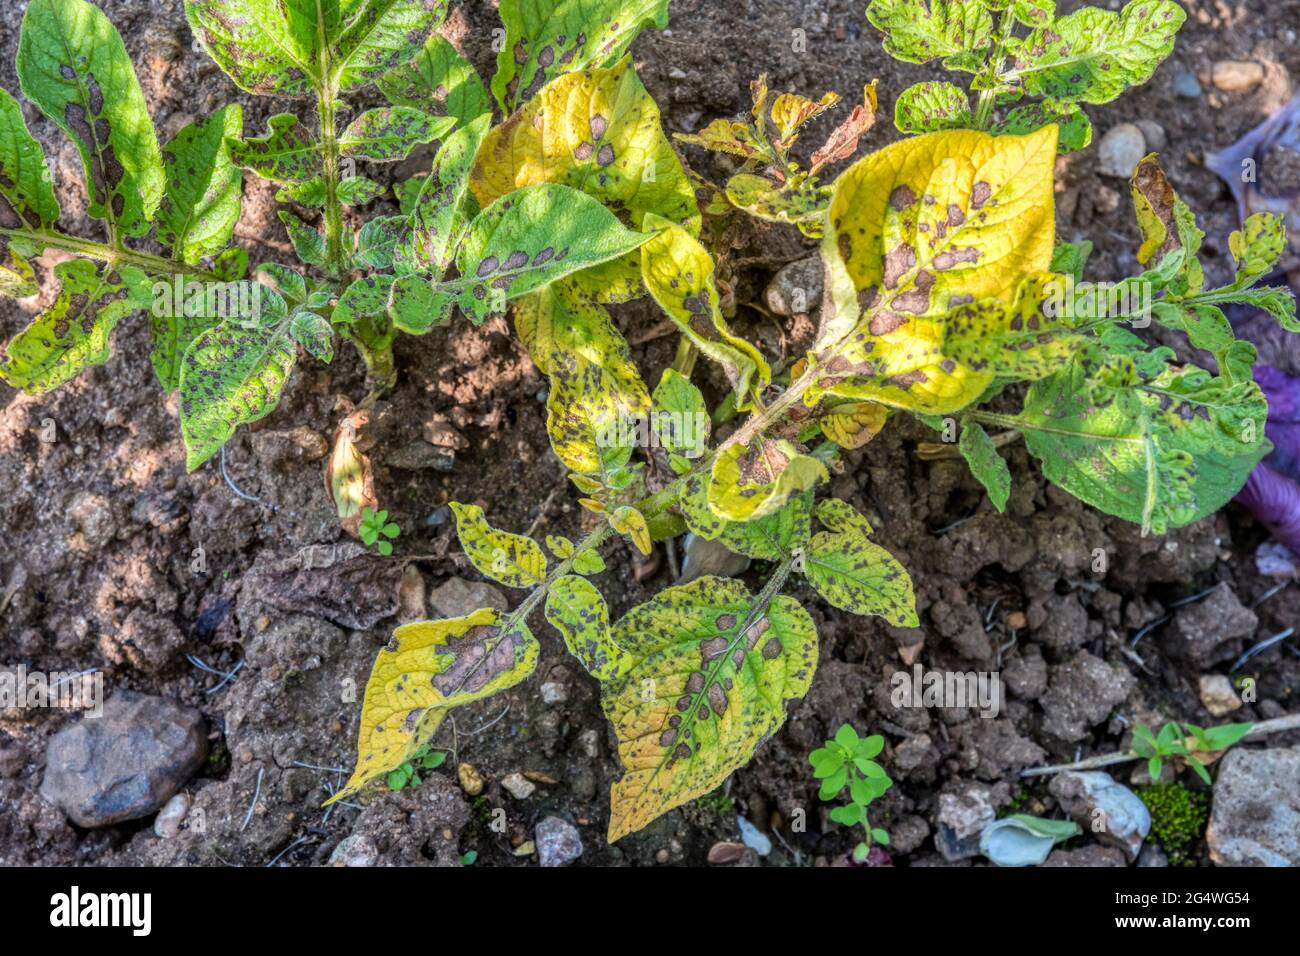
Plant: Potato
Disease: potato early blight